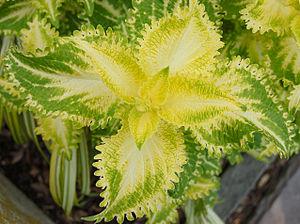
Les Coléus ou Colioles sont des plantes d'origine tropicale, de la famille des Lamiacées dont la classification a évolué, si bien que le genre Coleus, et les espèces qui le constituent, sont à présent classés par les botanistes dans le genre Plectranthus. Le mot reste toutefois utilisé comme nom vernaculaire en horticulture ou en phytothérapie. Les coléus sont des plantes de culture facile et à croissance rapide. Certaines variétés horticoles, hybrides ou cultivars de Plectranthus scutellarioides, présentent un feuillage coloré spectaculaire.